Letter sheet

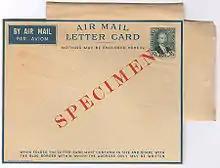
Iraq airmail letter card issued in 1933

Special stationery on thin sheets of paper, called "Air Letter Cards", were available in Iraq as early as 1933. The sheets were folded to the size of the blue border, and gummed flaps were used to seal the sheet. Douglas Gumbley, director of Posts to the Iraq Government in the 1930s, realised there was a need for a lightweight form for use in the developing air services in, and through, the Middle East because regular overland mail was charged by weight and varied in size and seemed likely to be too expensive for airmail service. He personally copyrighted the product in February 1933 and it was used first in Iraq and later in the British Mandate of Palestine where Gumbley was in charge of postal matters in the late 1930s.